Essanay Studios

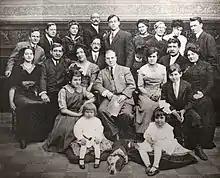
Group photograph of the Essanay stock company in Chicago, Illinois, 1911: Top row, left to right: Joseph Dailey, F. Doolittle, Inez Callahan, William J. Murray, Curtis Cooksey, Helen Lowe, Howard Missimer, Miss Lavalliet, Cyril Raymond. Middle row: Florence Hoffman, Harry Cashman, Alice Donovan, Frank Dayton, Harry McRae Webster (producer/director), Lottie Briscoe (leads), William C. Walters, Rose Evans. Bottom row: Eva Prout (Evebelle Ross Prout), Bobbie Guhl, Jack Essanay (dog), Charlotte Vacher, Tommy Shirley (Thomas P. Shirley).

Essanay produced silent films with such stars (and stars of the future) as George Periolat, Ben Turpin, Wallace Beery, Thomas Meighan, Colleen Moore, Francis X. Bushman, Gloria Swanson, Ann Little, Helen Dunbar, Lester Cuneo, Florence Oberle, Lewis Stone, Virginia Valli, Edward Arnold, Edmund Cobb, and Rod La Rocque. The mainstay of the organization, however, was studio co-owner Gilbert Anderson, starring in the very popular "Broncho Billy" Westerns, and ultimately its biggest star was Charlie Chaplin, who for a time had his own production unit at the studio.